Pimmit Hills, Virginia

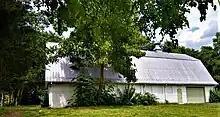
The Pimmit Barn, built in 1937, was a dairy barn on the Smith family farm in what is now Pimmit Hills.

Current real estate values mirror the rest of Northern Virginia, with extreme value appreciation within the last several years. The median sale price of a Pimmit Hills home was $1.1 million in May 2023, according to redfin.com, reflecting the large number of larger, new homes that replaced the original 1950s homes. Pimmit Hills abuts the emerging city of Tysons with its upscale retail, restaurants, performance venues, and businesses, including many Fortune 500 companies. It is within walking distance to the Silver Line Metro and a short distance to Washington, DC. Fairfax County offers magnificent parks, playgrounds, and year round activities for all age groups.